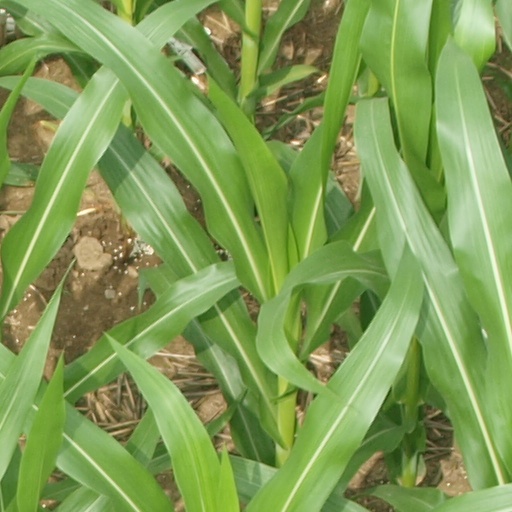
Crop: maize; corn